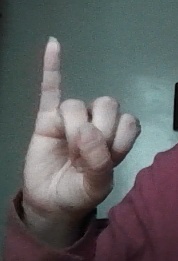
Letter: meem